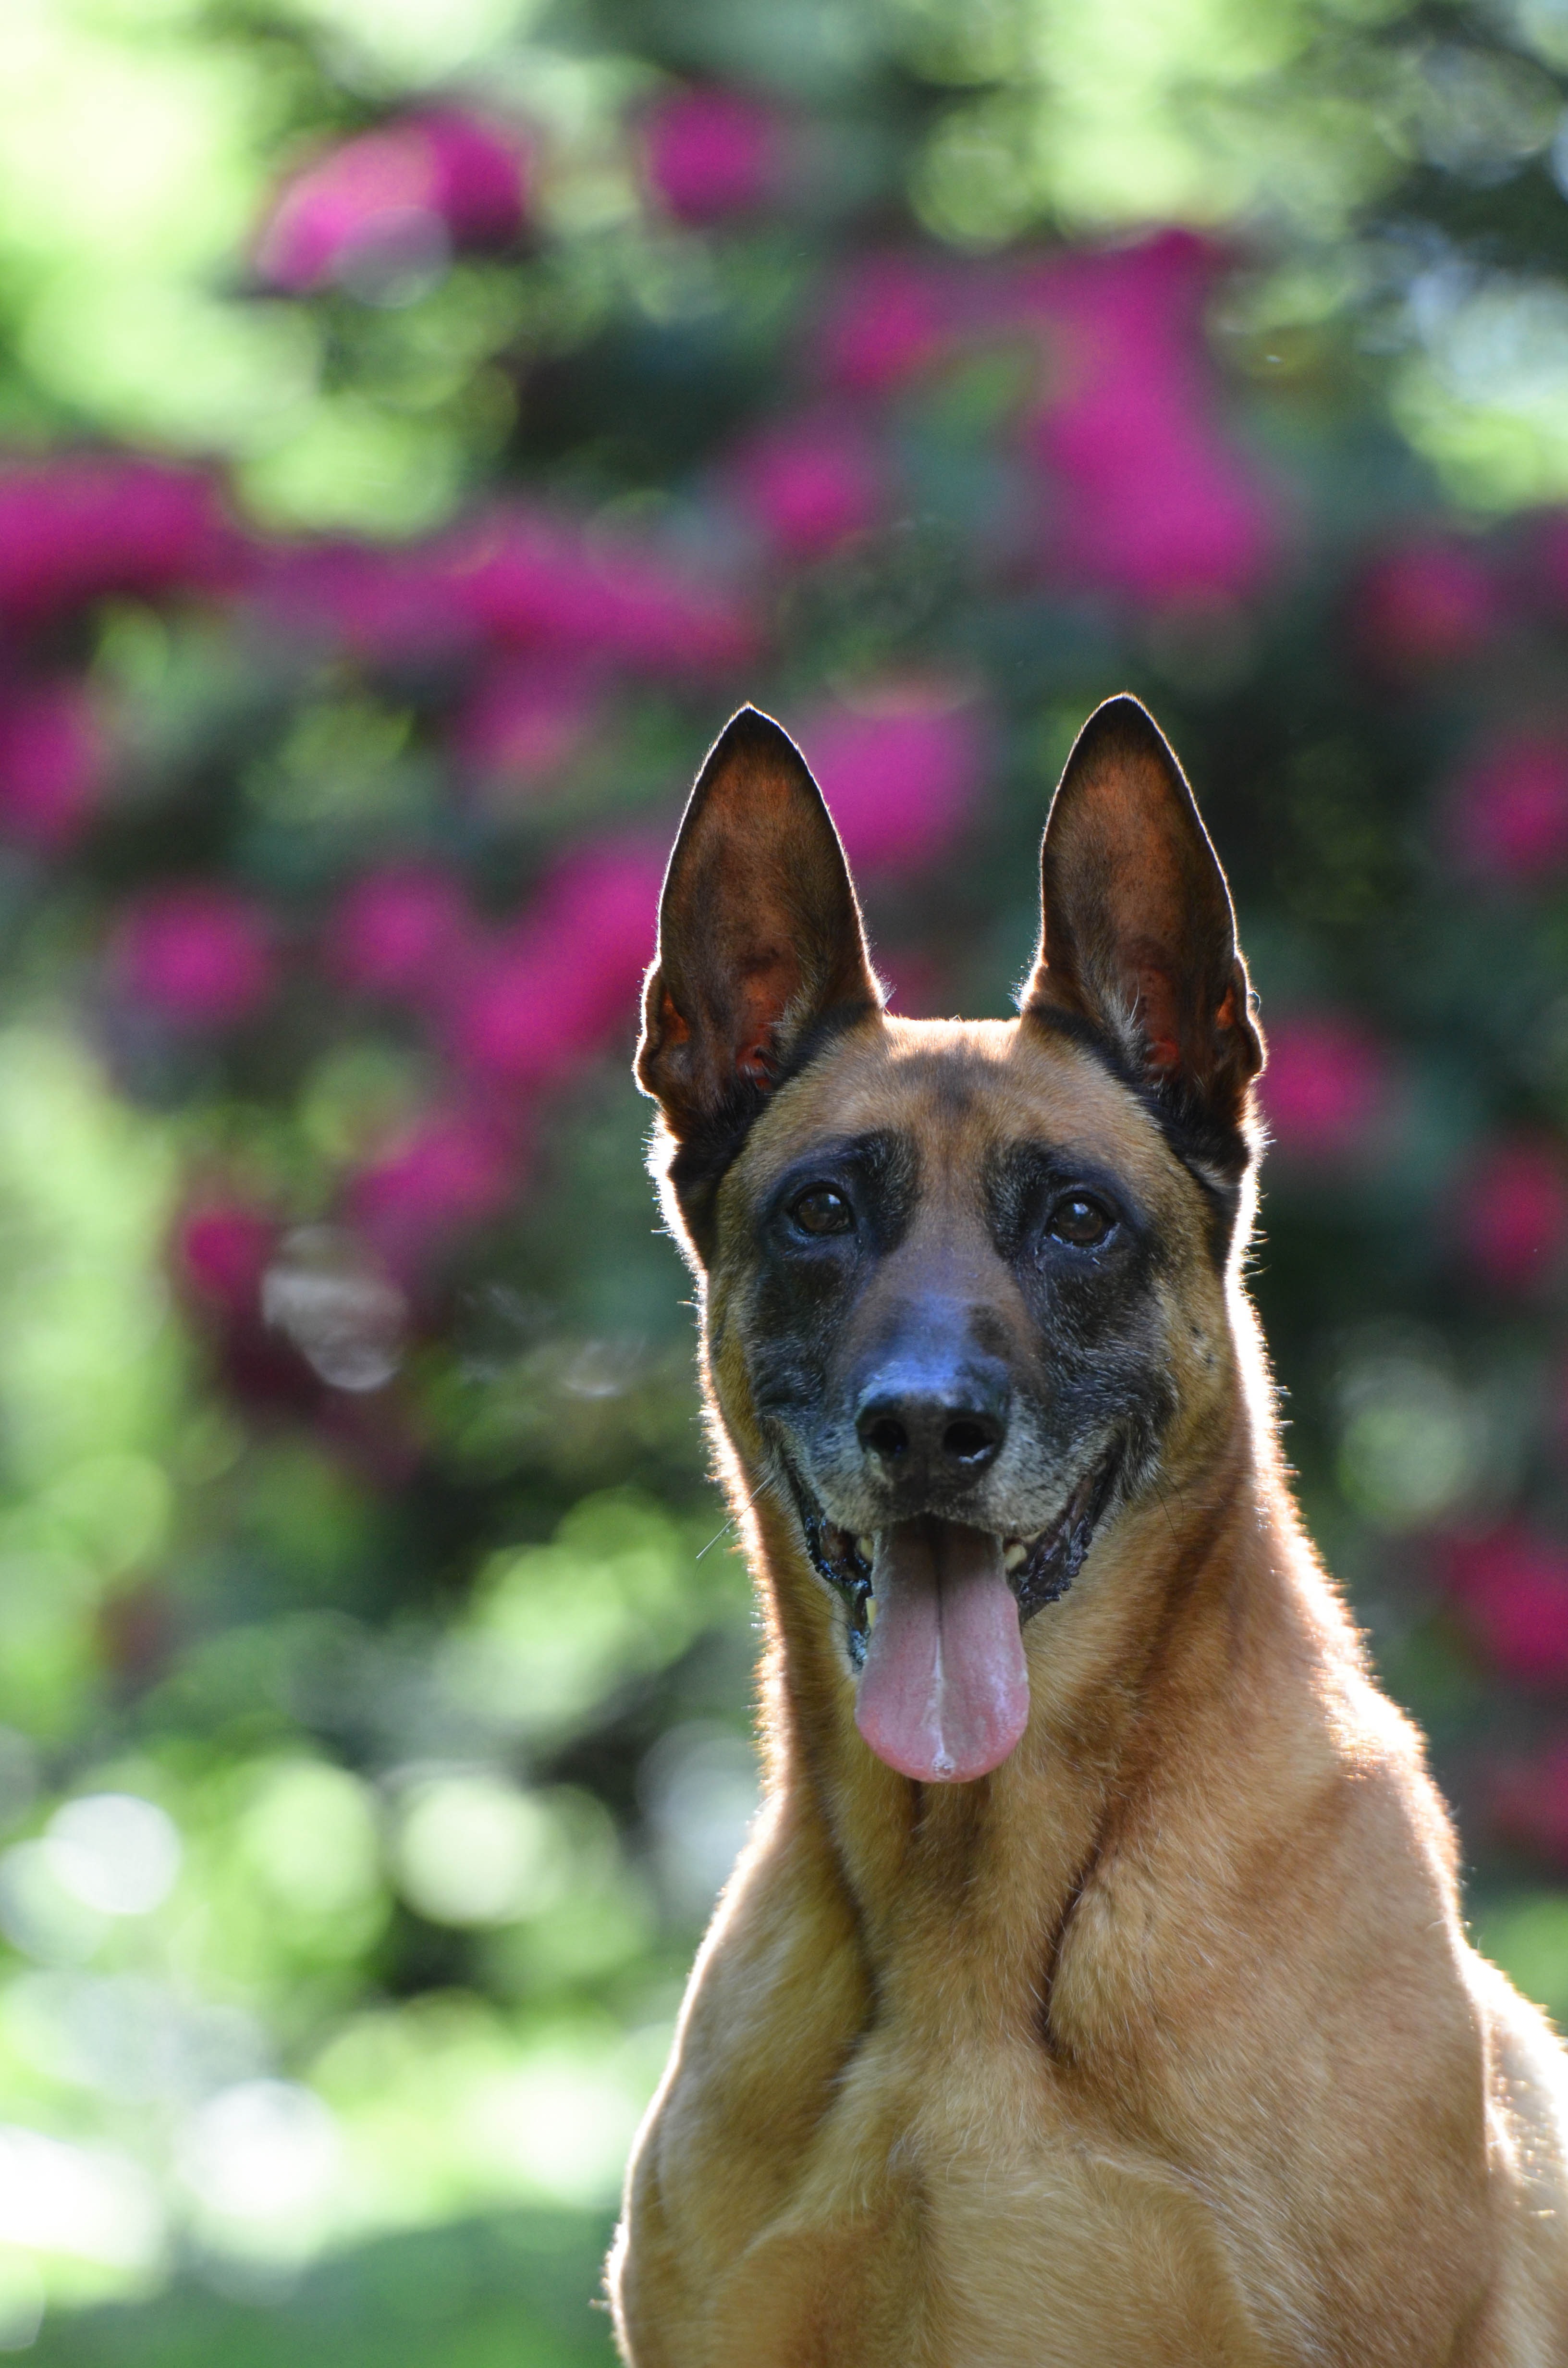
light, dog, animal, portrait, mammal, face, vertebrate, expression, attention, dog breed, friendly, back light, belgian shepherd dog, belgian shepherd, malinois, belgian shepherd malinois, dog like mammal, saarloos wolfdog, carnivoran, east european shepherd, german shepherd dog, tervuren